Belt hook

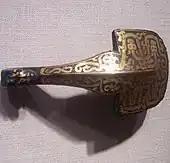
An Eastern-Han belt hook

The earliest archaeological evidence of belt hooks date to the 7th century BCE, in East Asia. Belt hooks were made with bronze, iron, gold, and jade. Texts from Warring States period China claim that the belt hook originates from Central Asian nomads, although belt hooks have been found in China predating the Warring States. The equestrian tradition, initially foreign to China, was tightly related to wearing belted pants, thus belt hooks became one of the features of "barbaric" exoticism. As such, the hooks became an object of aesthetic contemplation. For example, Qu Yuan compares beautiful women to the belt hooks.